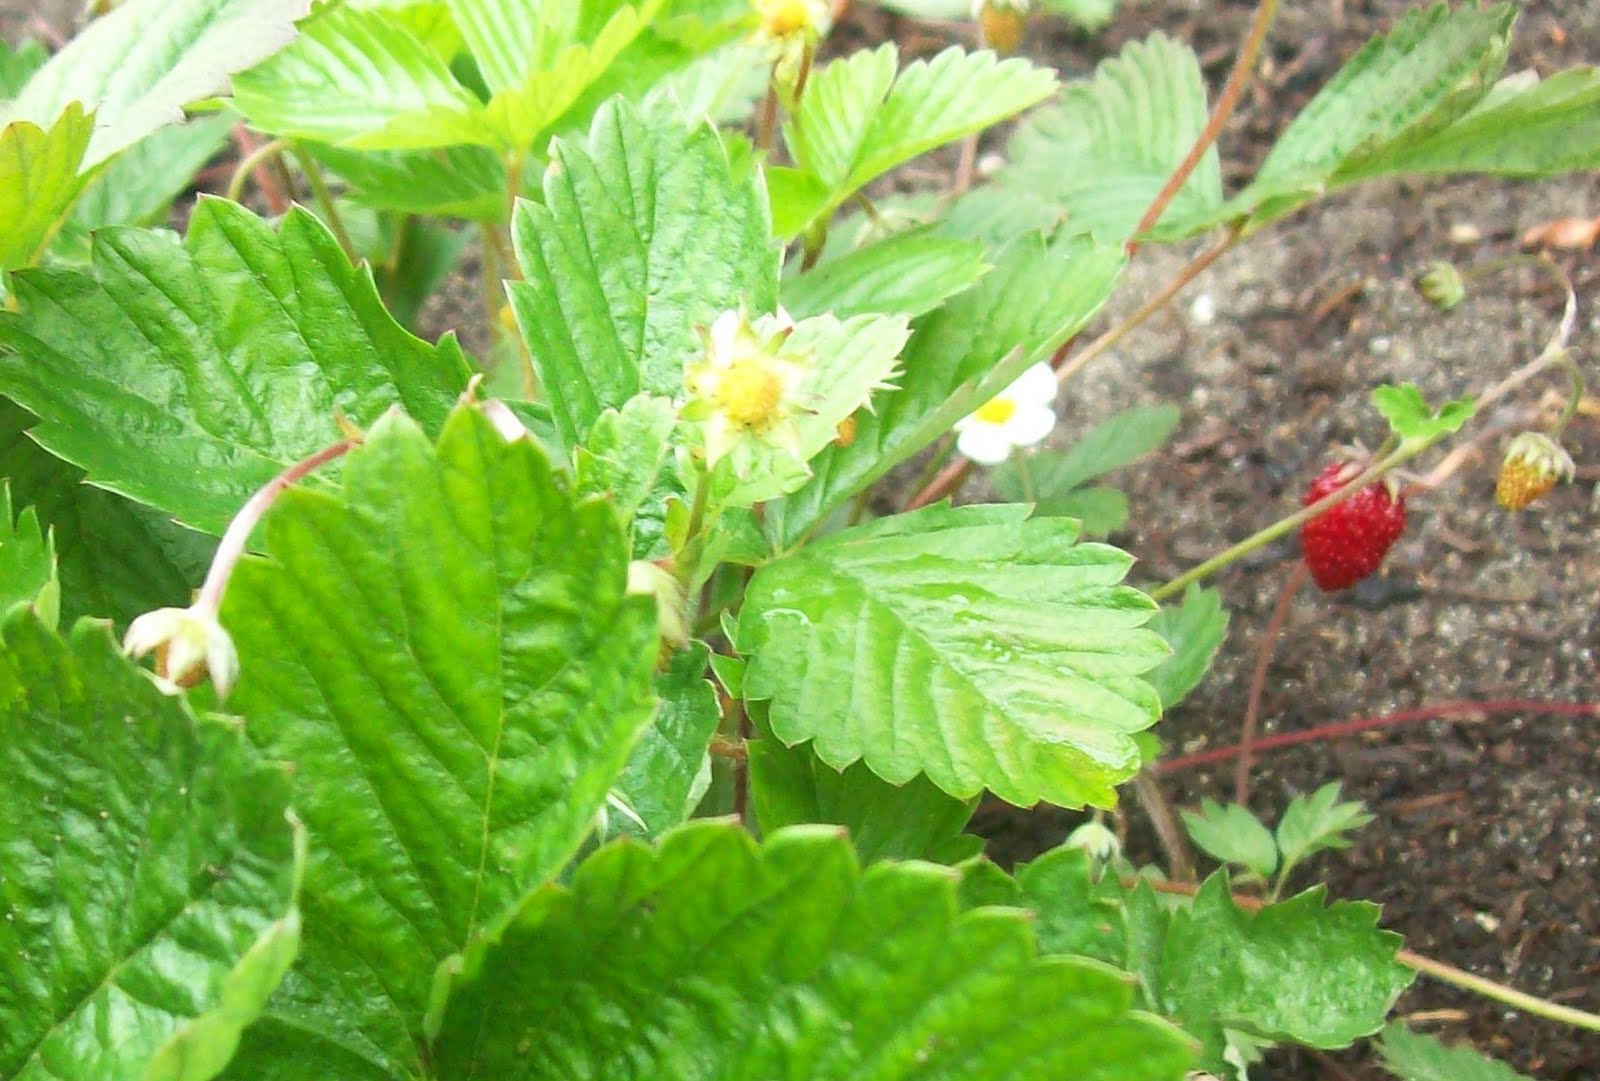
Labels: Strawberry leaf, Strawberry leaf, Strawberry leaf, Strawberry leaf